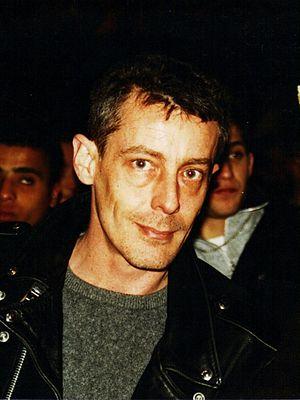
Michele Soavi au festival de Gérardmer